Martyrdom of Saint Maurice and his Comrades

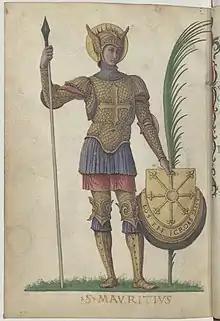
Saint Maurice, f.34v

The Martyrdom of Saint Maurice and his Comrades is an illuminated manuscript commissioned as a diplomatic gift to Giovanni Cossa by the Venetian general Jacopo Antonio Marcello (1399–1464). The smallest miniatures are attributed to an unknown Lombard artist in the International Gothic style and the larger ones to Jacopo Bellini or Giovanni Bellini. It passed through several owners before in 1785 being acquired by the collection now known as the Bibliothèque de l'Arsenal in Paris.